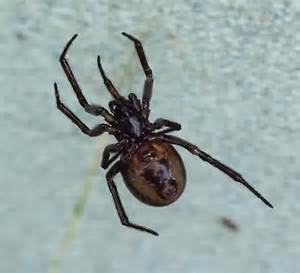
Label: ragno